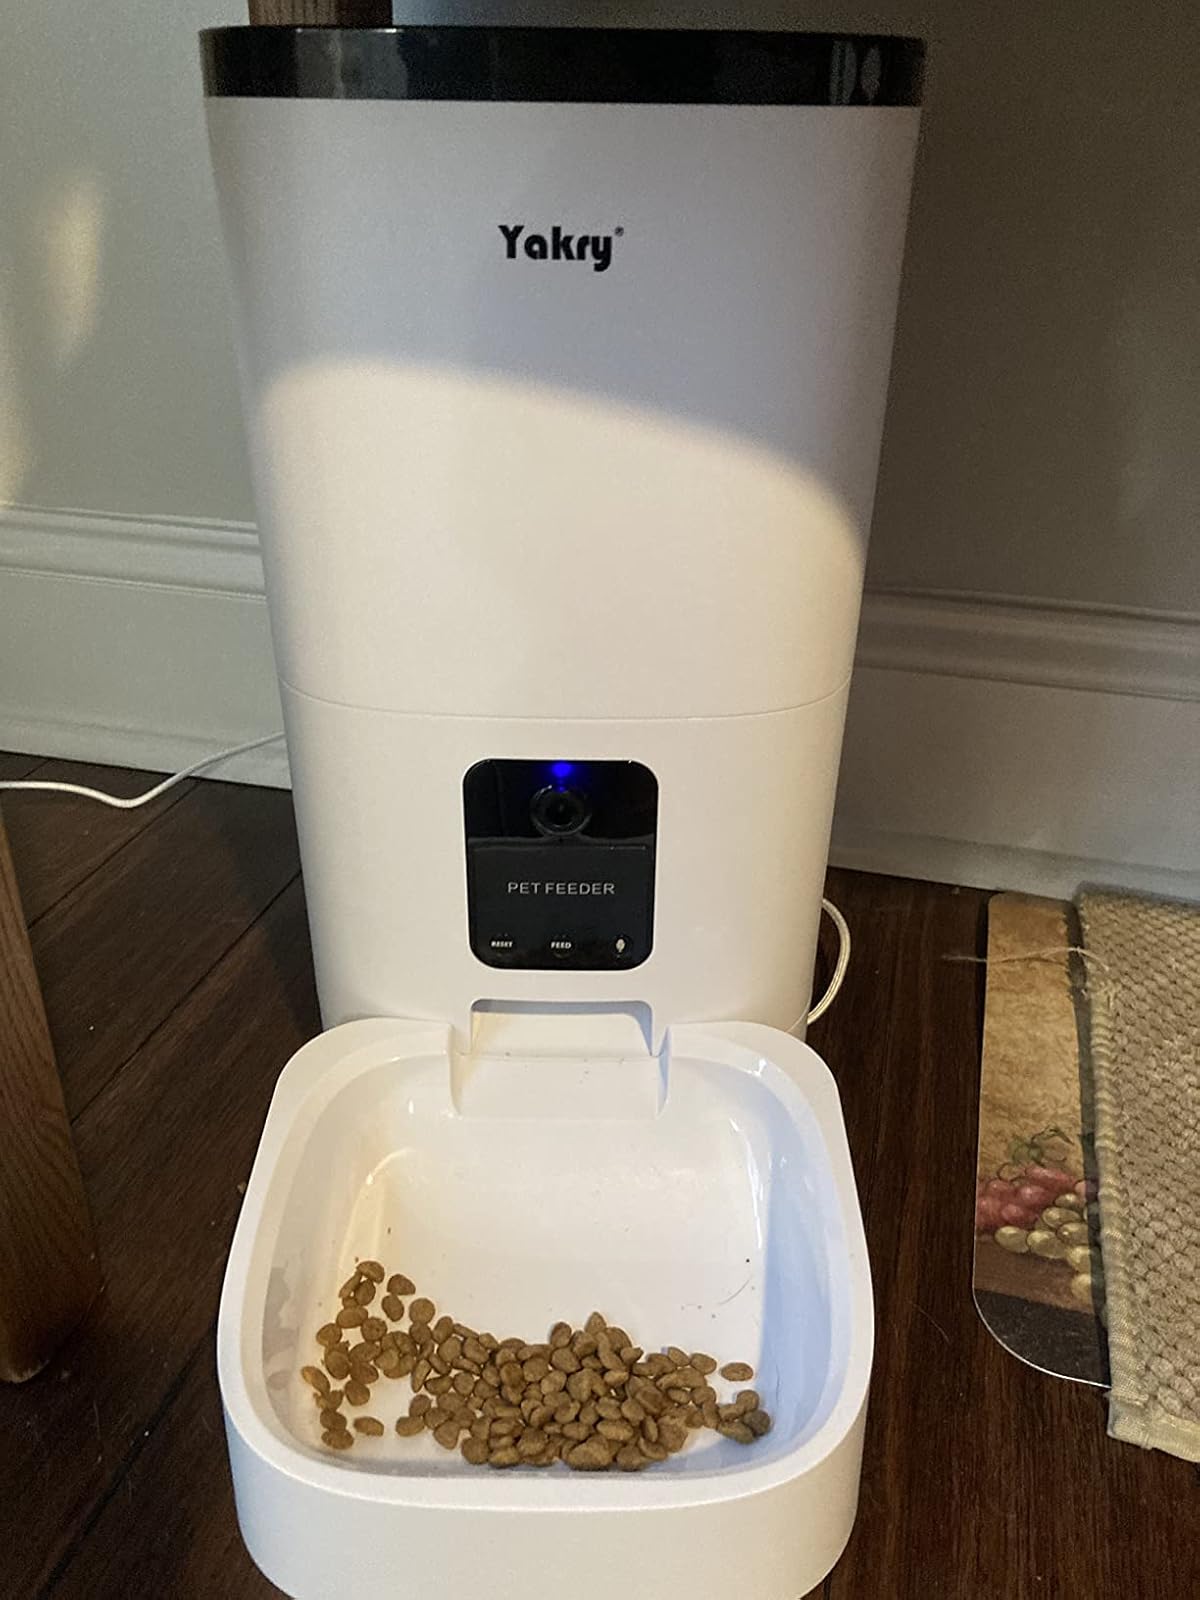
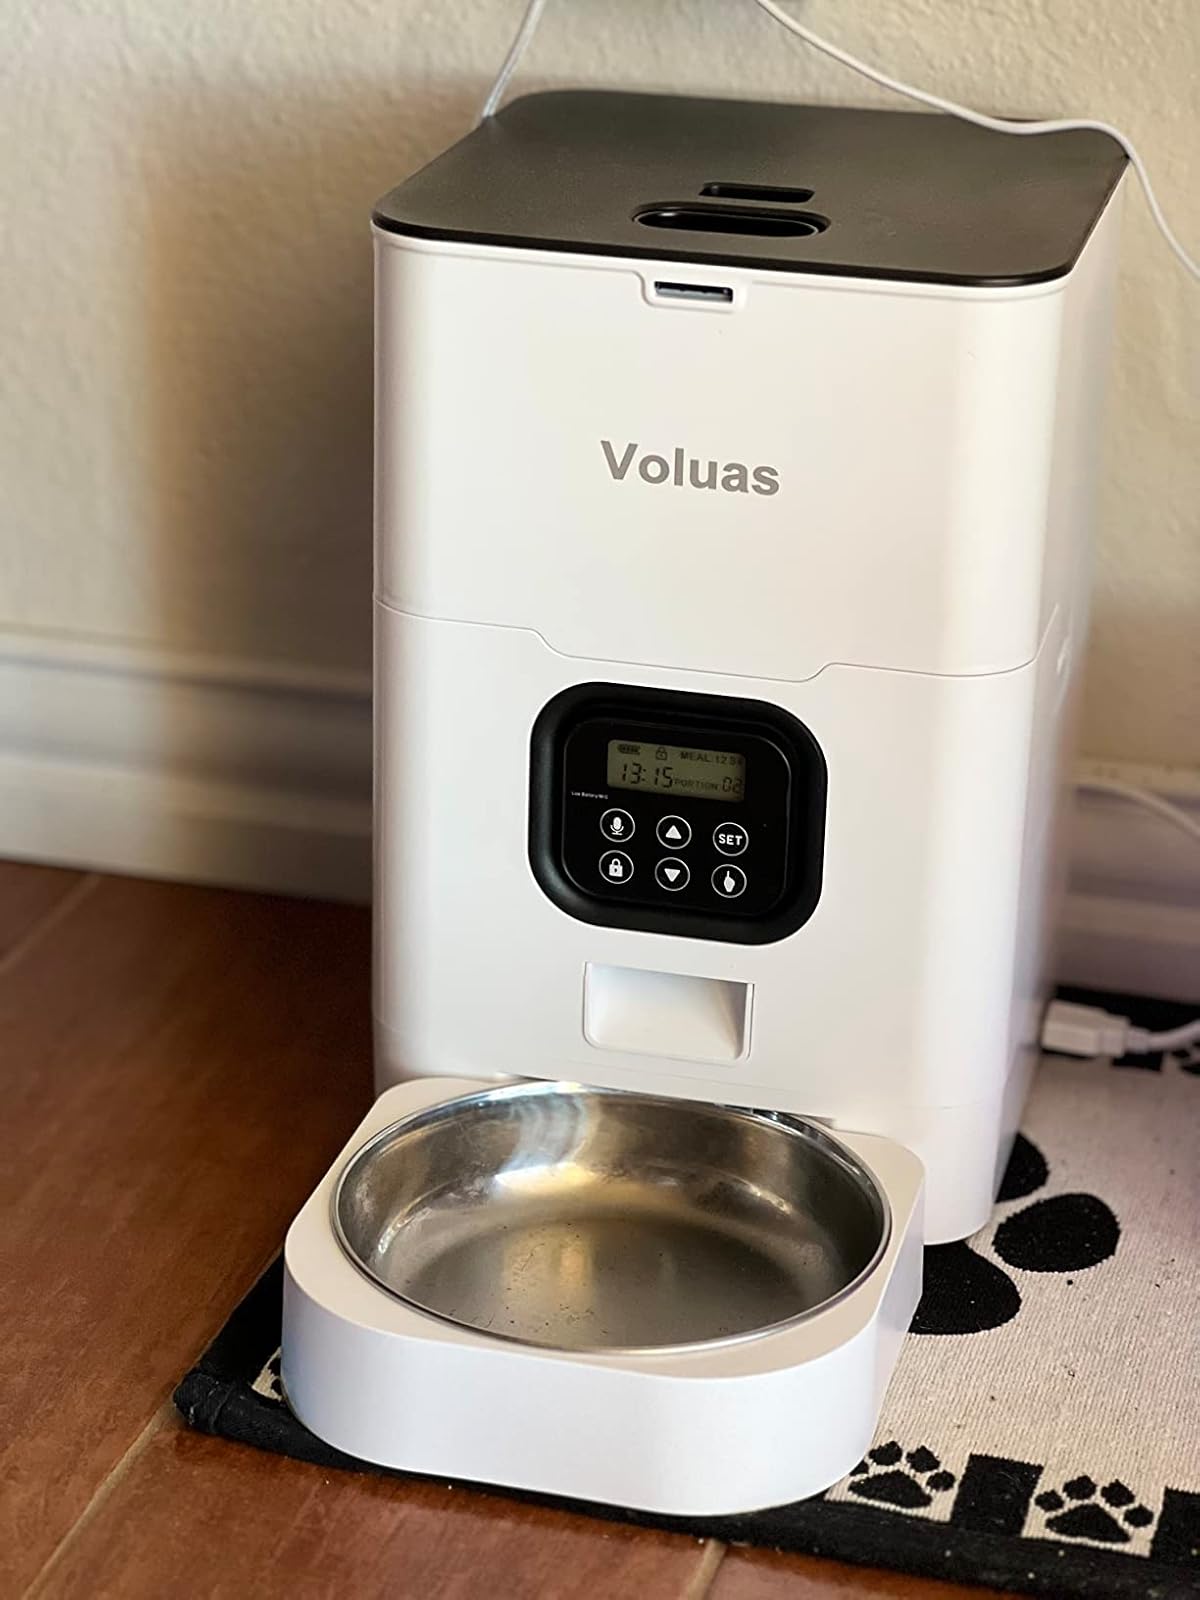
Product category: items_feeder
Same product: no